Amara Shune Lei

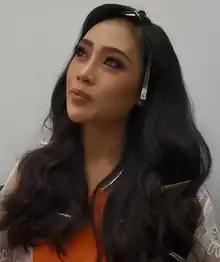
Amara Shune Lei in 2021

Amara Shune Lei is a Burmese model and beauty pageant titleholder who was crowned as Miss Earth Myanmar 2020. She represented the Myanmar at the Miss Earth 2020 pageant and finally she was placed in Top 8.